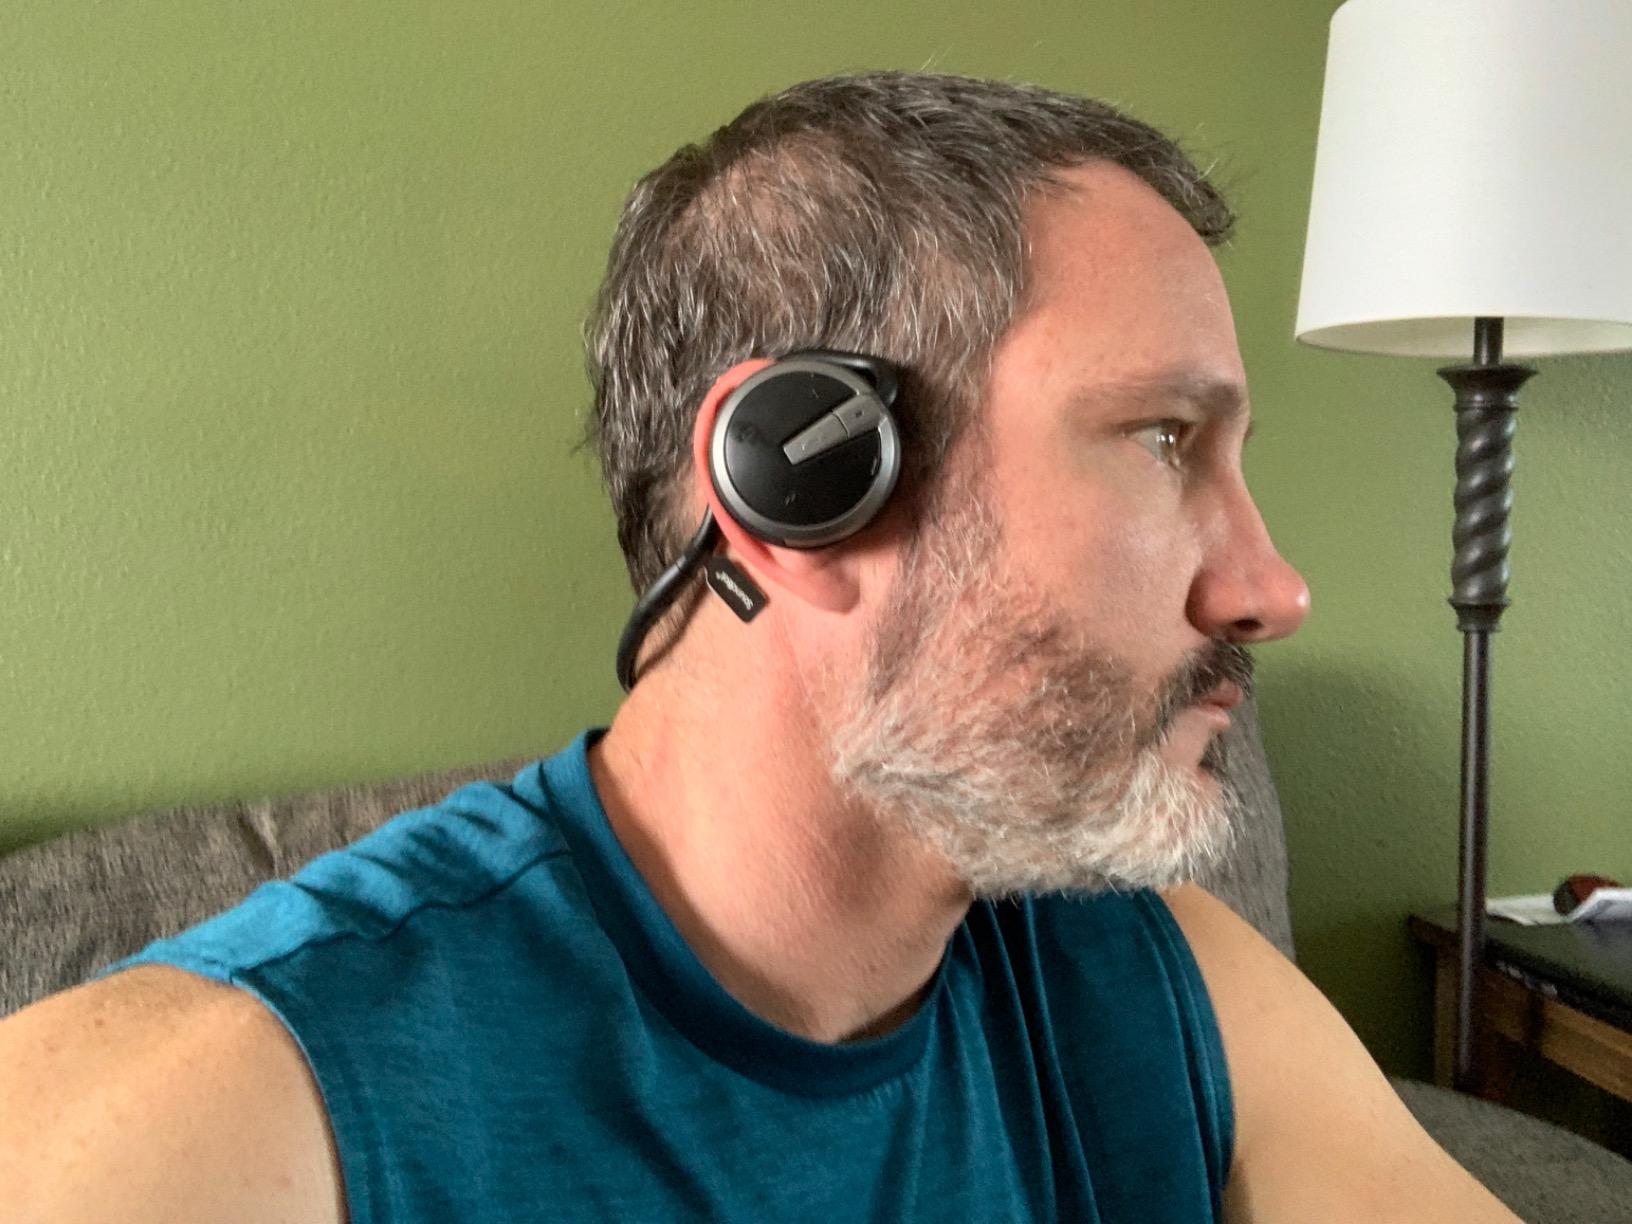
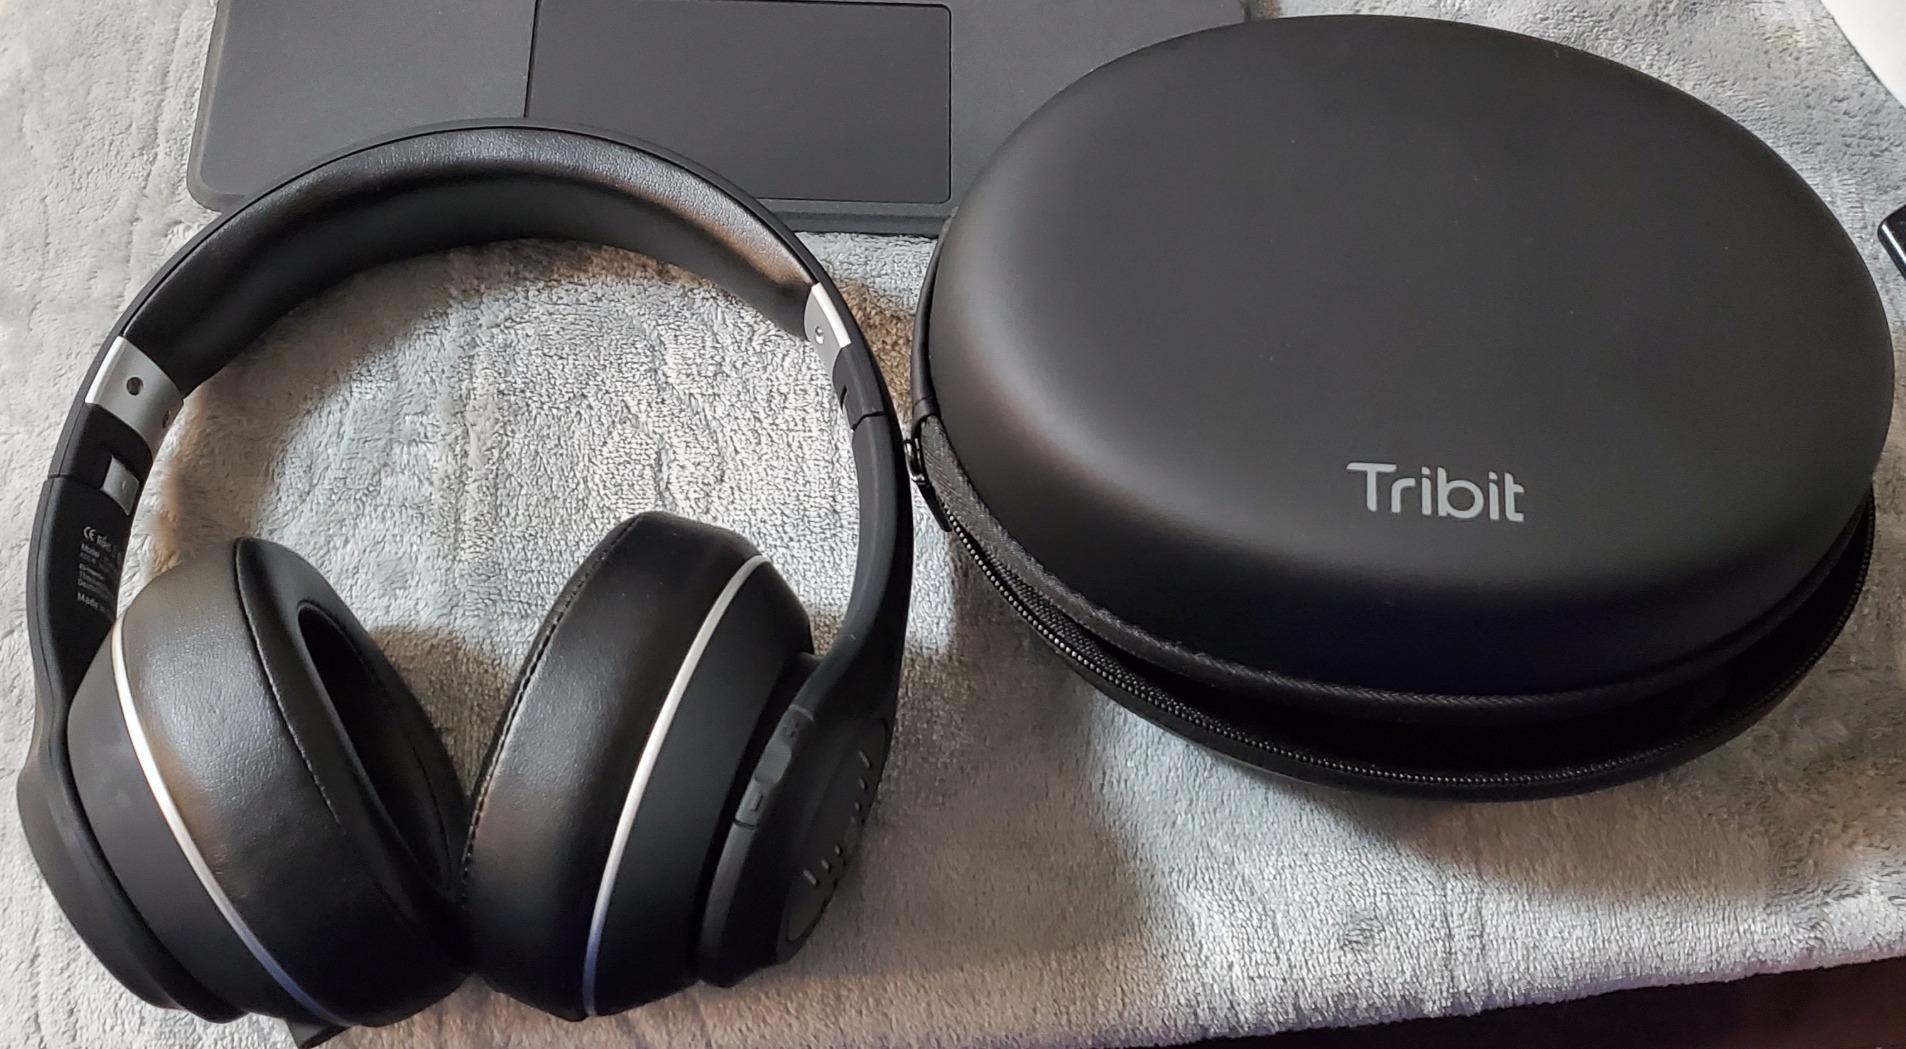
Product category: headphones
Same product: no